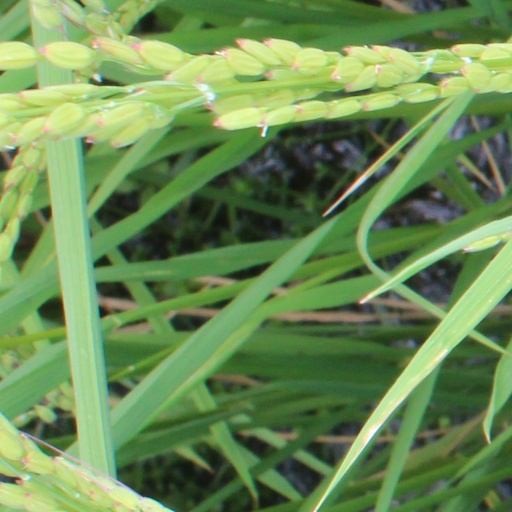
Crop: rice